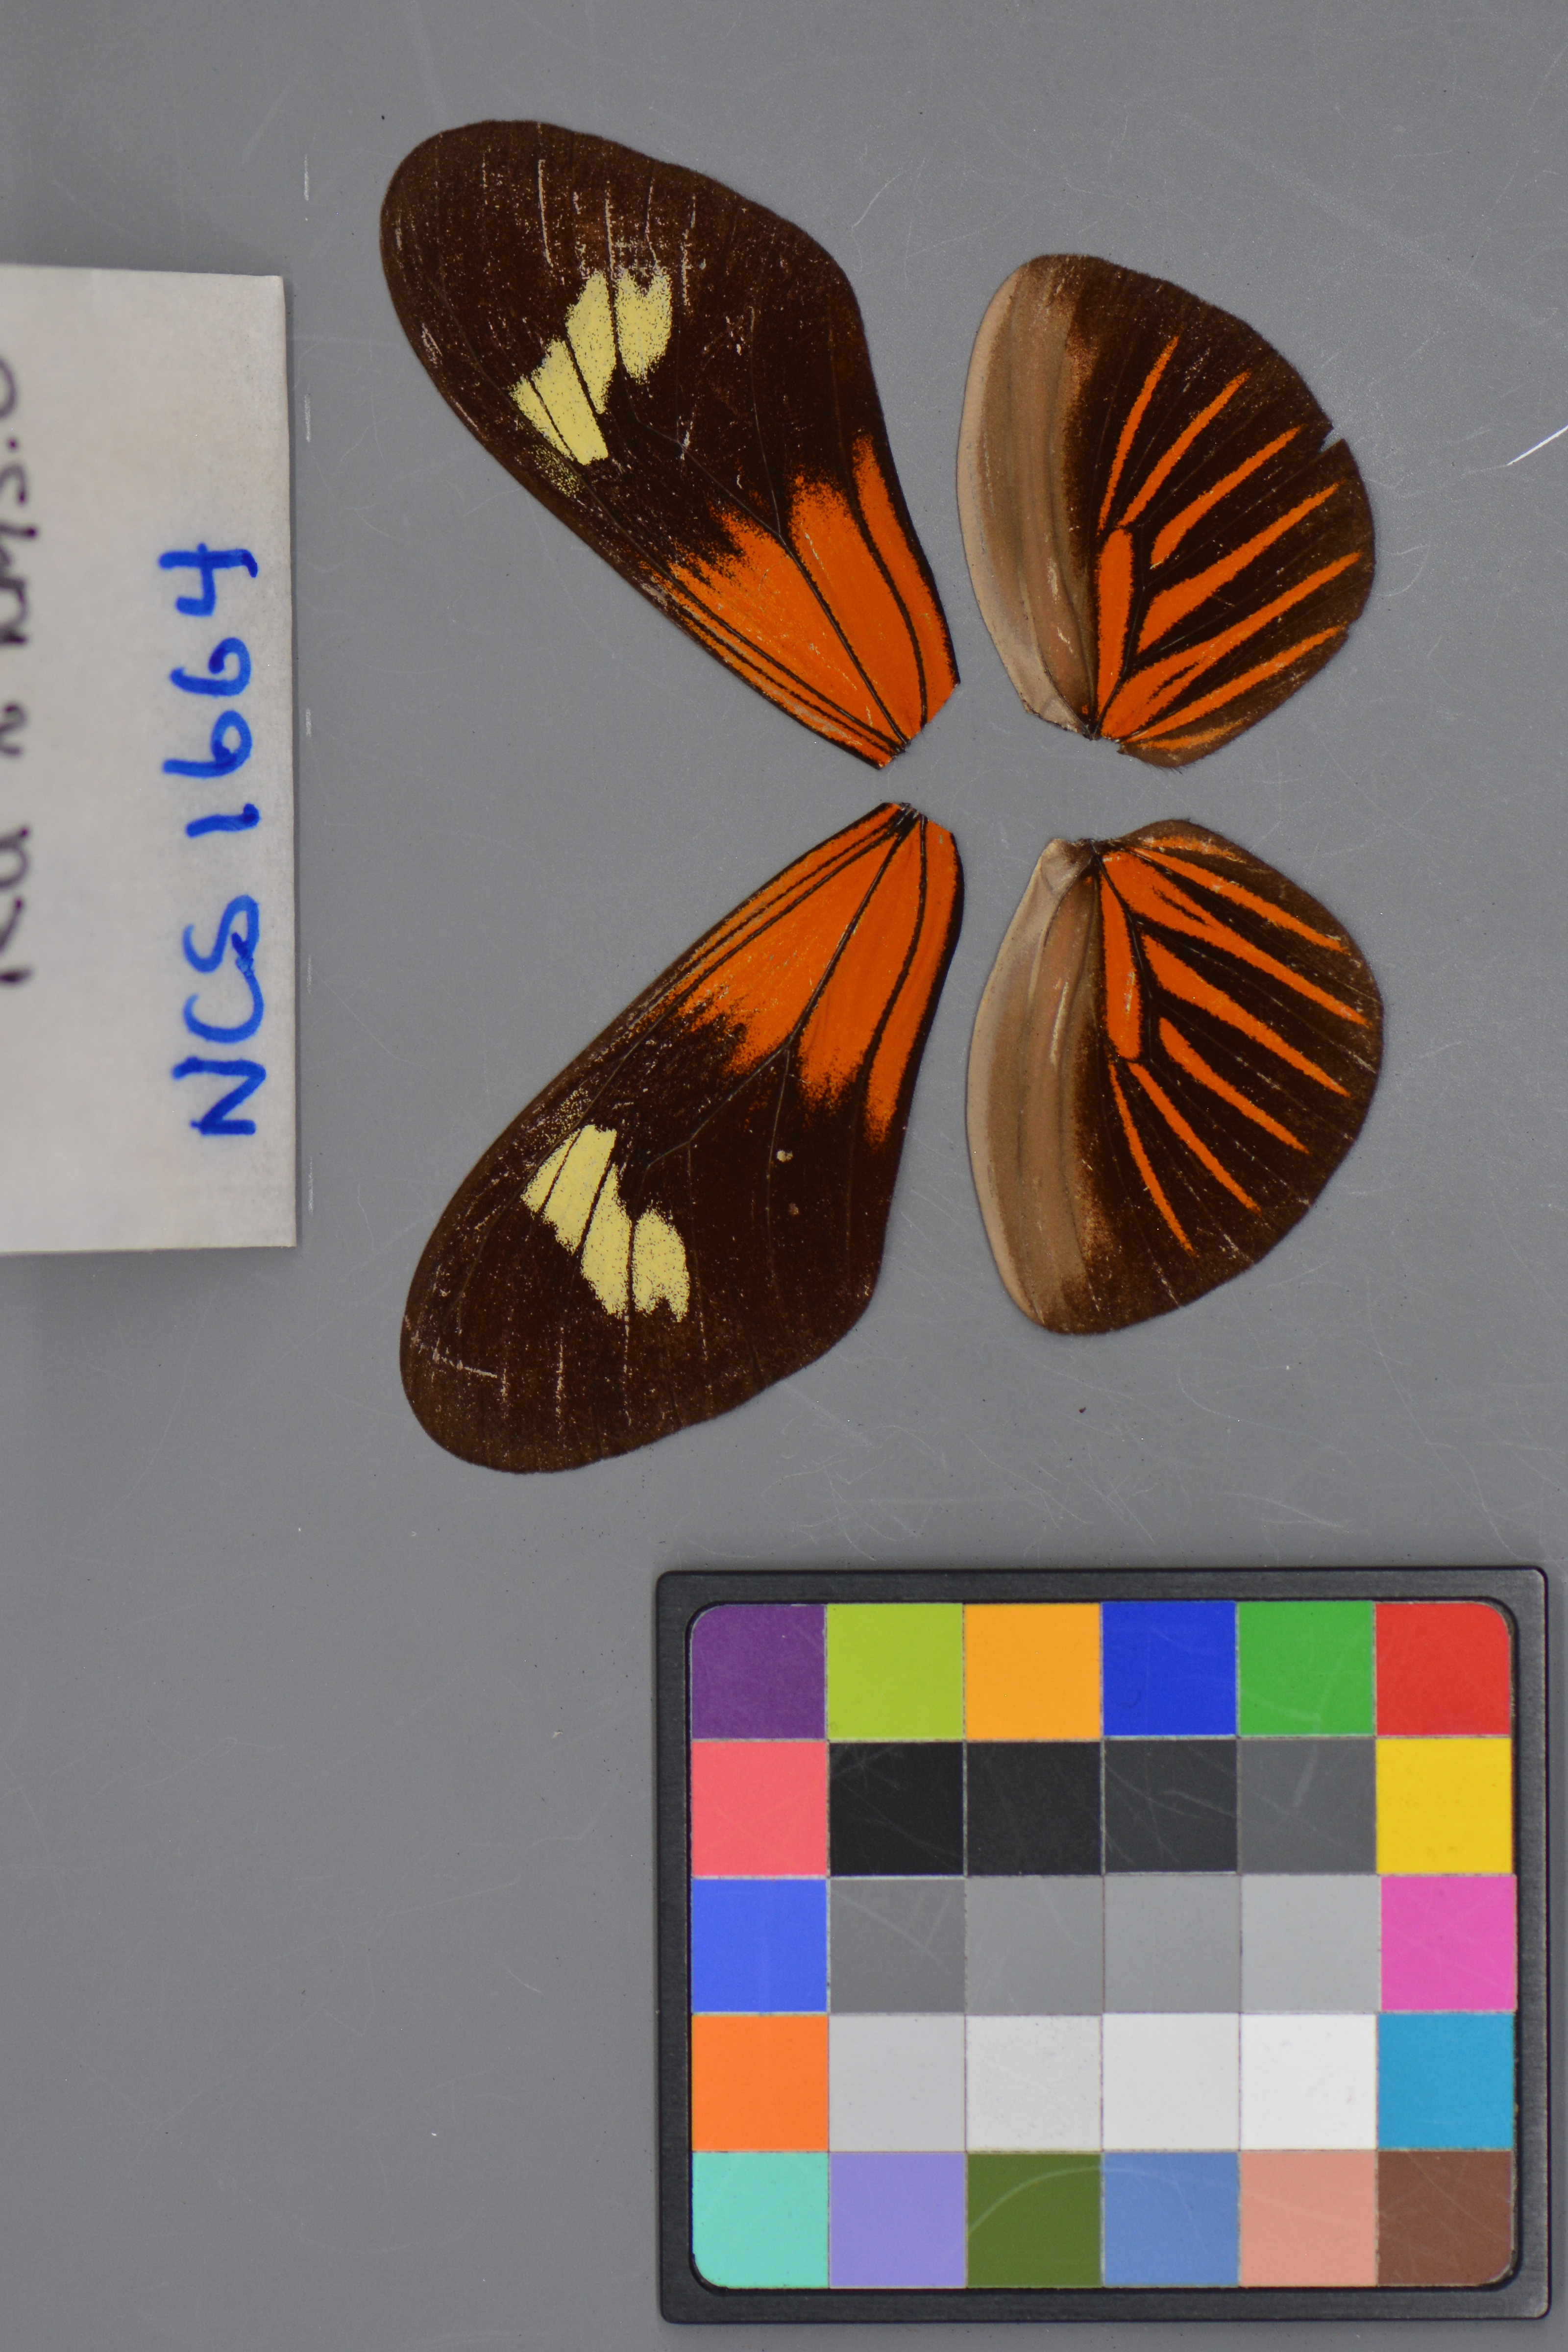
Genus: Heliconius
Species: erato
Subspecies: emma
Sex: male
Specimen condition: dorsal
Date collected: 17-Aug-08